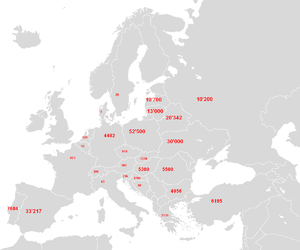
La Cigogne blanche est une grande espèce d'oiseaux échassiers de la famille des Ciconiidés. Son plumage est principalement blanc, avec du noir sur les ailes. Les adultes ont de longues pattes rouges et un bec rouge long et droit, et mesurent en moyenne 100 à 115 cm du bout du bec au bout de la queue, avec une envergure comprise entre 155 et 215 cm. Son espérance de vie est de 20 à 30 ans.